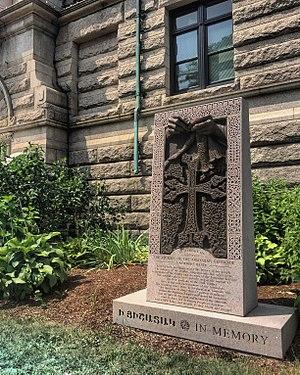
Lowell est une ville située dans le comté de Middlesex dans l'État du Massachusetts aux États-Unis. Lors du recensement de 2010, sa population s’élevait à 106 519 habitants, ce qui en fait la quatrième plus grande ville de l’État. Lowell est le siège de comté avec Cambridge.